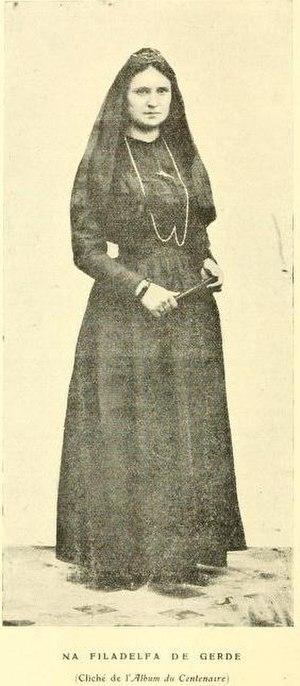
L'histoire de la littérature béarnaise et gasconne fait partie de celle de la littérature occitane, mais s'en distingue du fait des spécificités historiques, linguistiques et politiques du Béarn et des divers pays gascons.
Philadelphe de Gerde ou Filadelfa de Gerde, de son vrai nom Claude Duclos est une félibresse écrivant en langue d'oc.